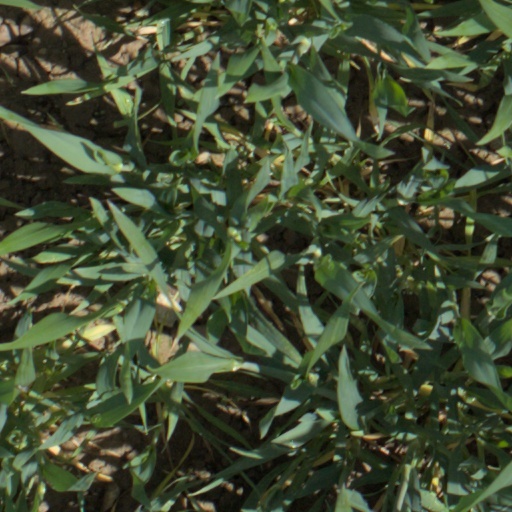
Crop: wheat